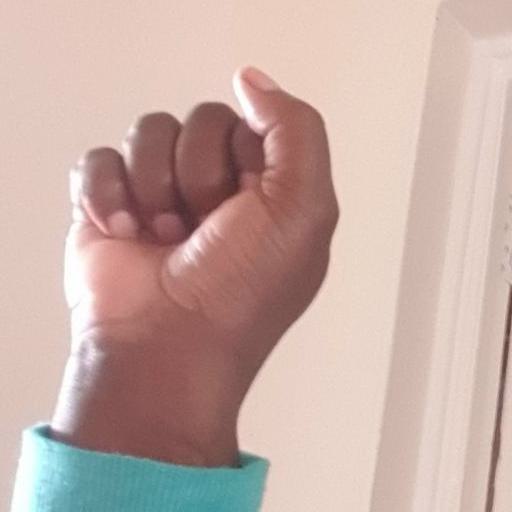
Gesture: fist